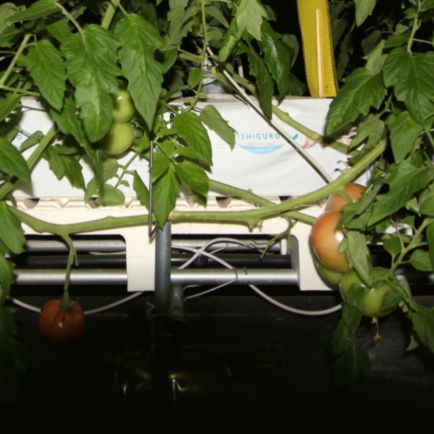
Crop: tomato